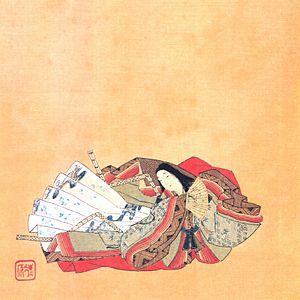
Kunai-kyō ou Go-Toba In Kunai-kyō est une poétesse japonaise du début de l'époque de Kamakura. Elle compte parmi les trente-six poétesses immortelles et les trente-six nouveaux poètes immortels. Elle meurt très jeune, vers ses vingt ans et ne laisse aucun poème de sa collection. Son père est Minamoto no Moromitsu.
Les trente-six poétesses éternelles est un groupe de poètes remarquables, qui était entièrement composé de dames.